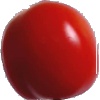
Label: Tomato 4